Frankie Lor

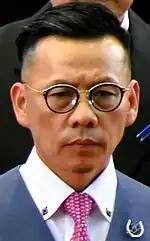
Lor in 2023

Lor began his racing career as a jockey. He won 27 races between 1981 and 1995. He became work rider and later assistant to various trainers, among them John Moore and John Size.